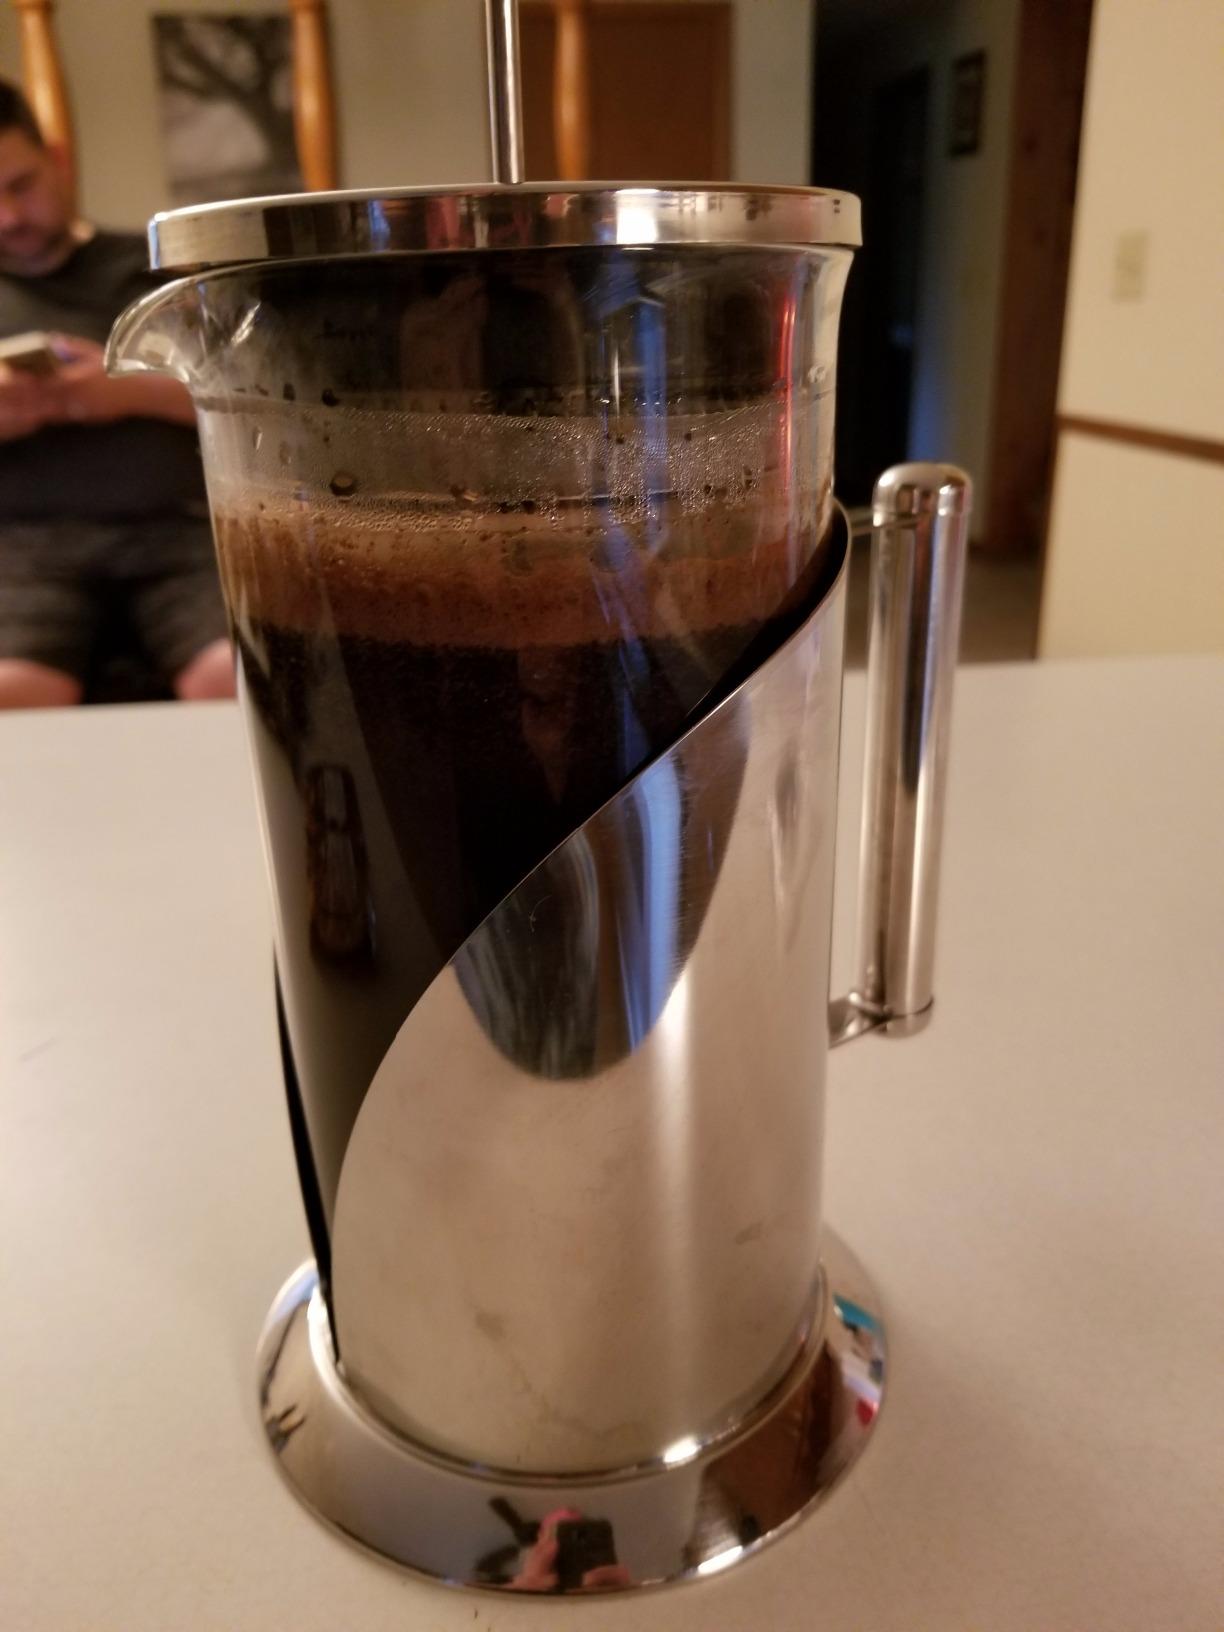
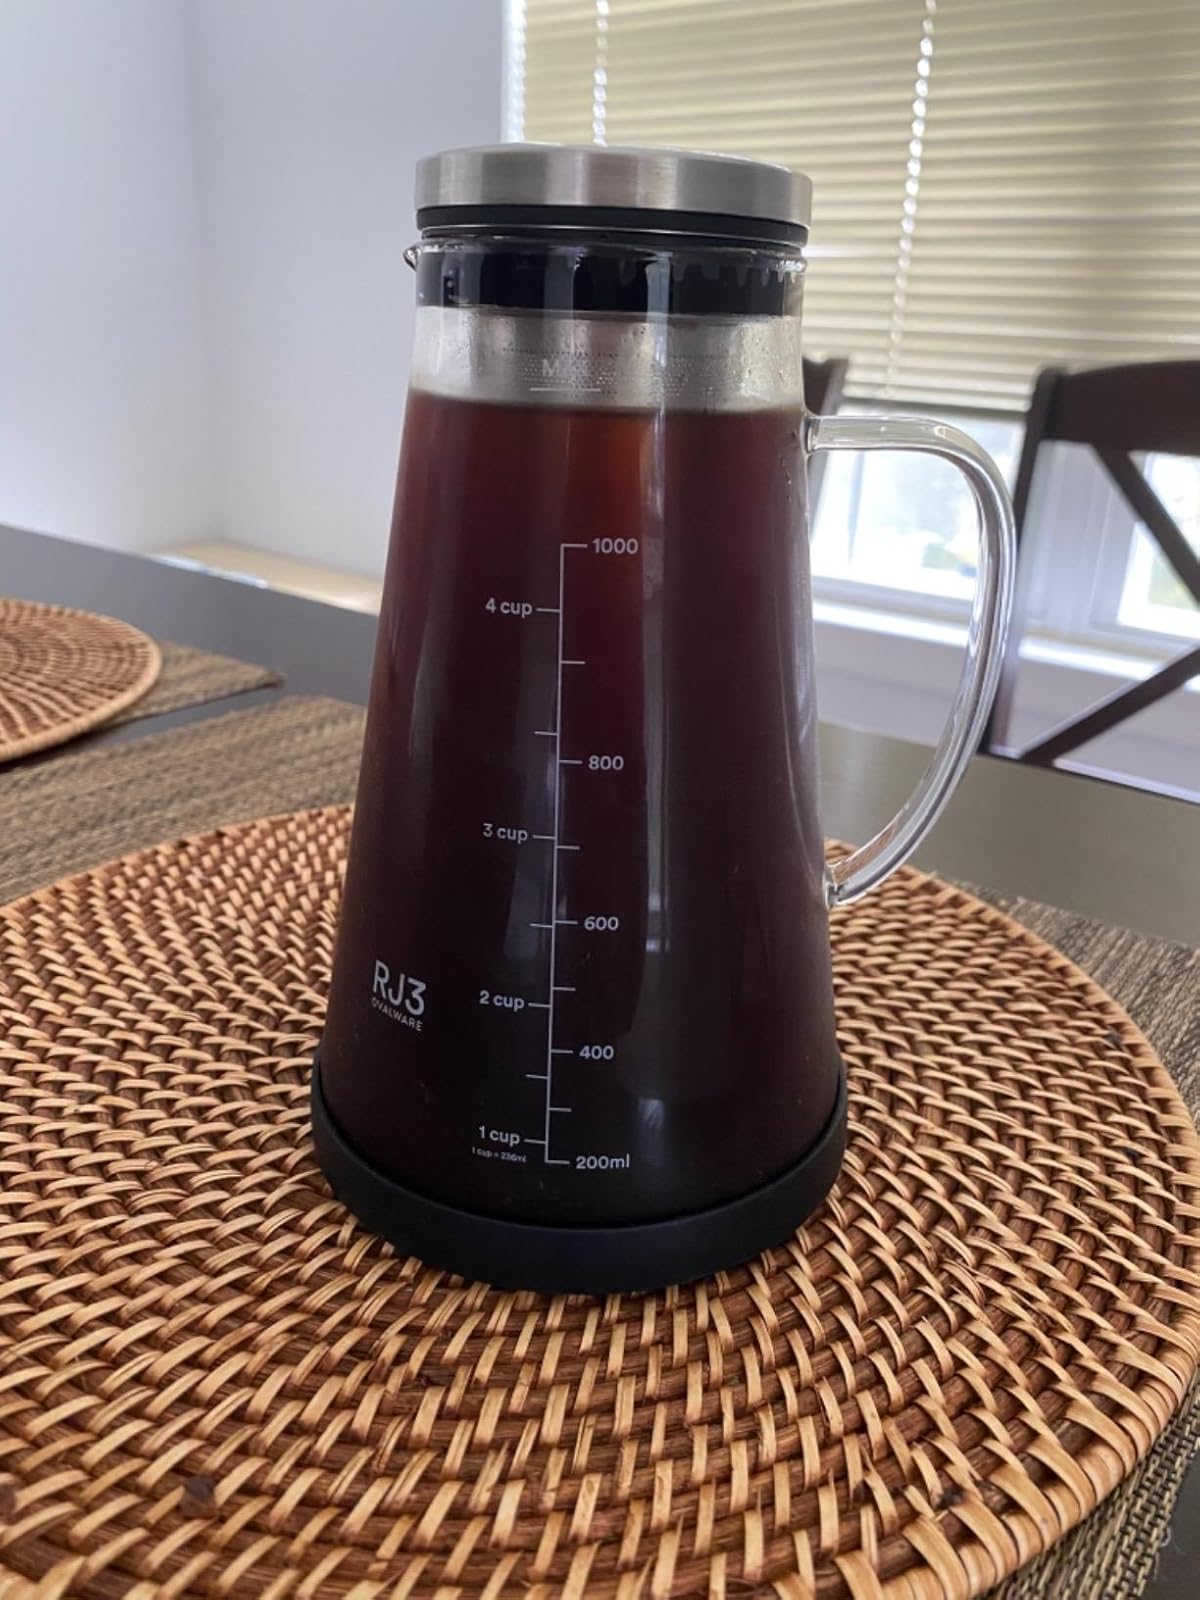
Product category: items_tea
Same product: no